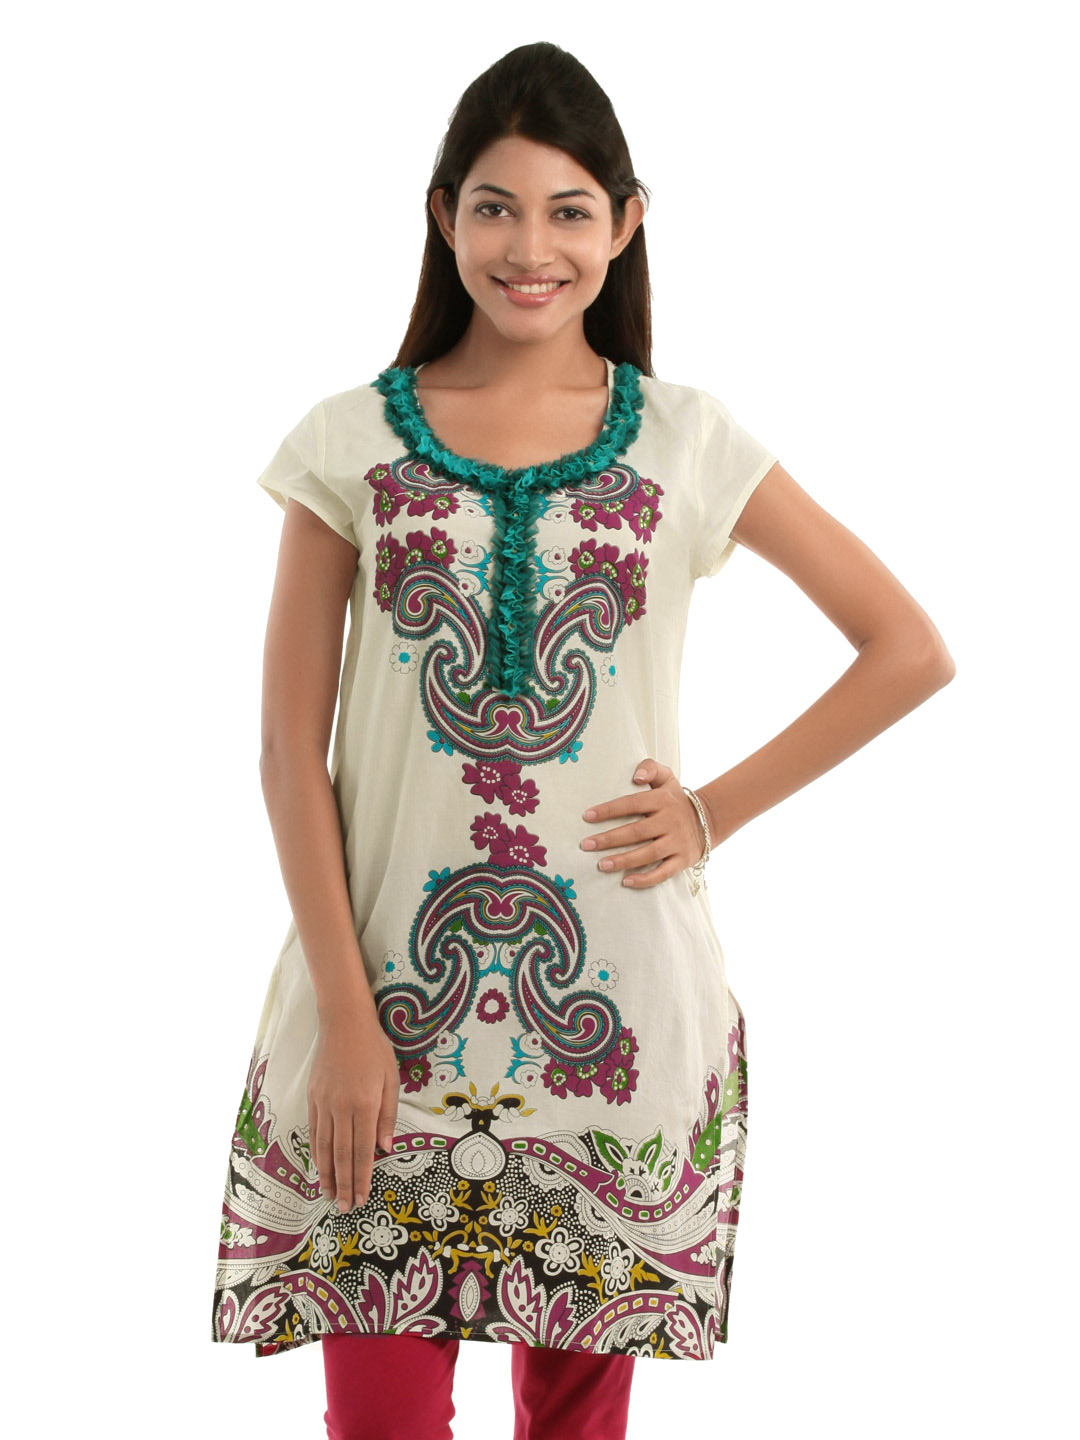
Fusion Beats Women White Printed Kurta
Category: Apparel / Topwear / Kurtas
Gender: Women
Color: White
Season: Summer 2012
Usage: Ethnic